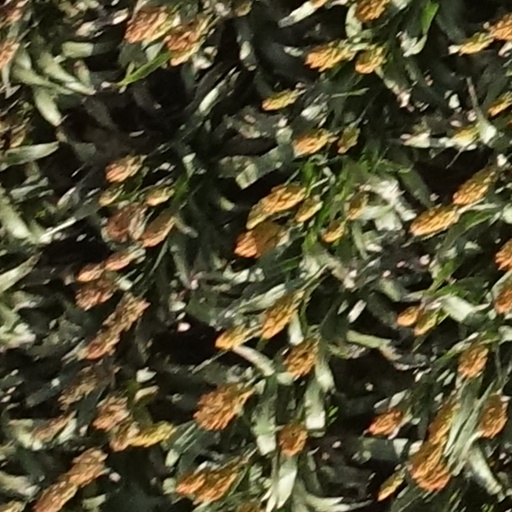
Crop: sorghum